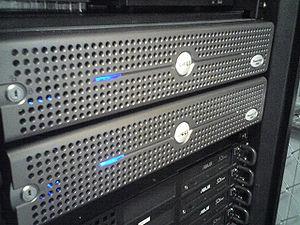
PowerEdge est le nom de la gamme de serveurs du constructeur informatique Dell.